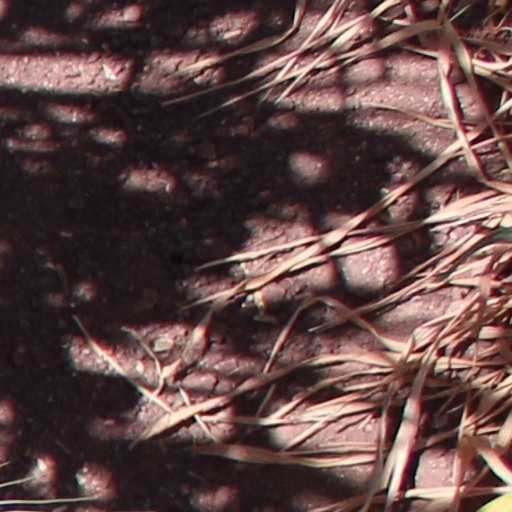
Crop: wheat